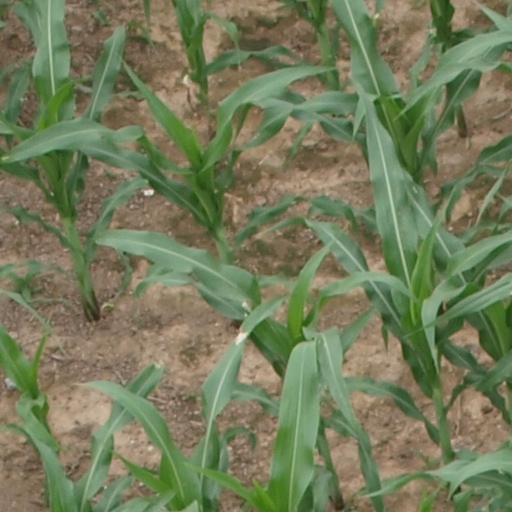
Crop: maize; corn